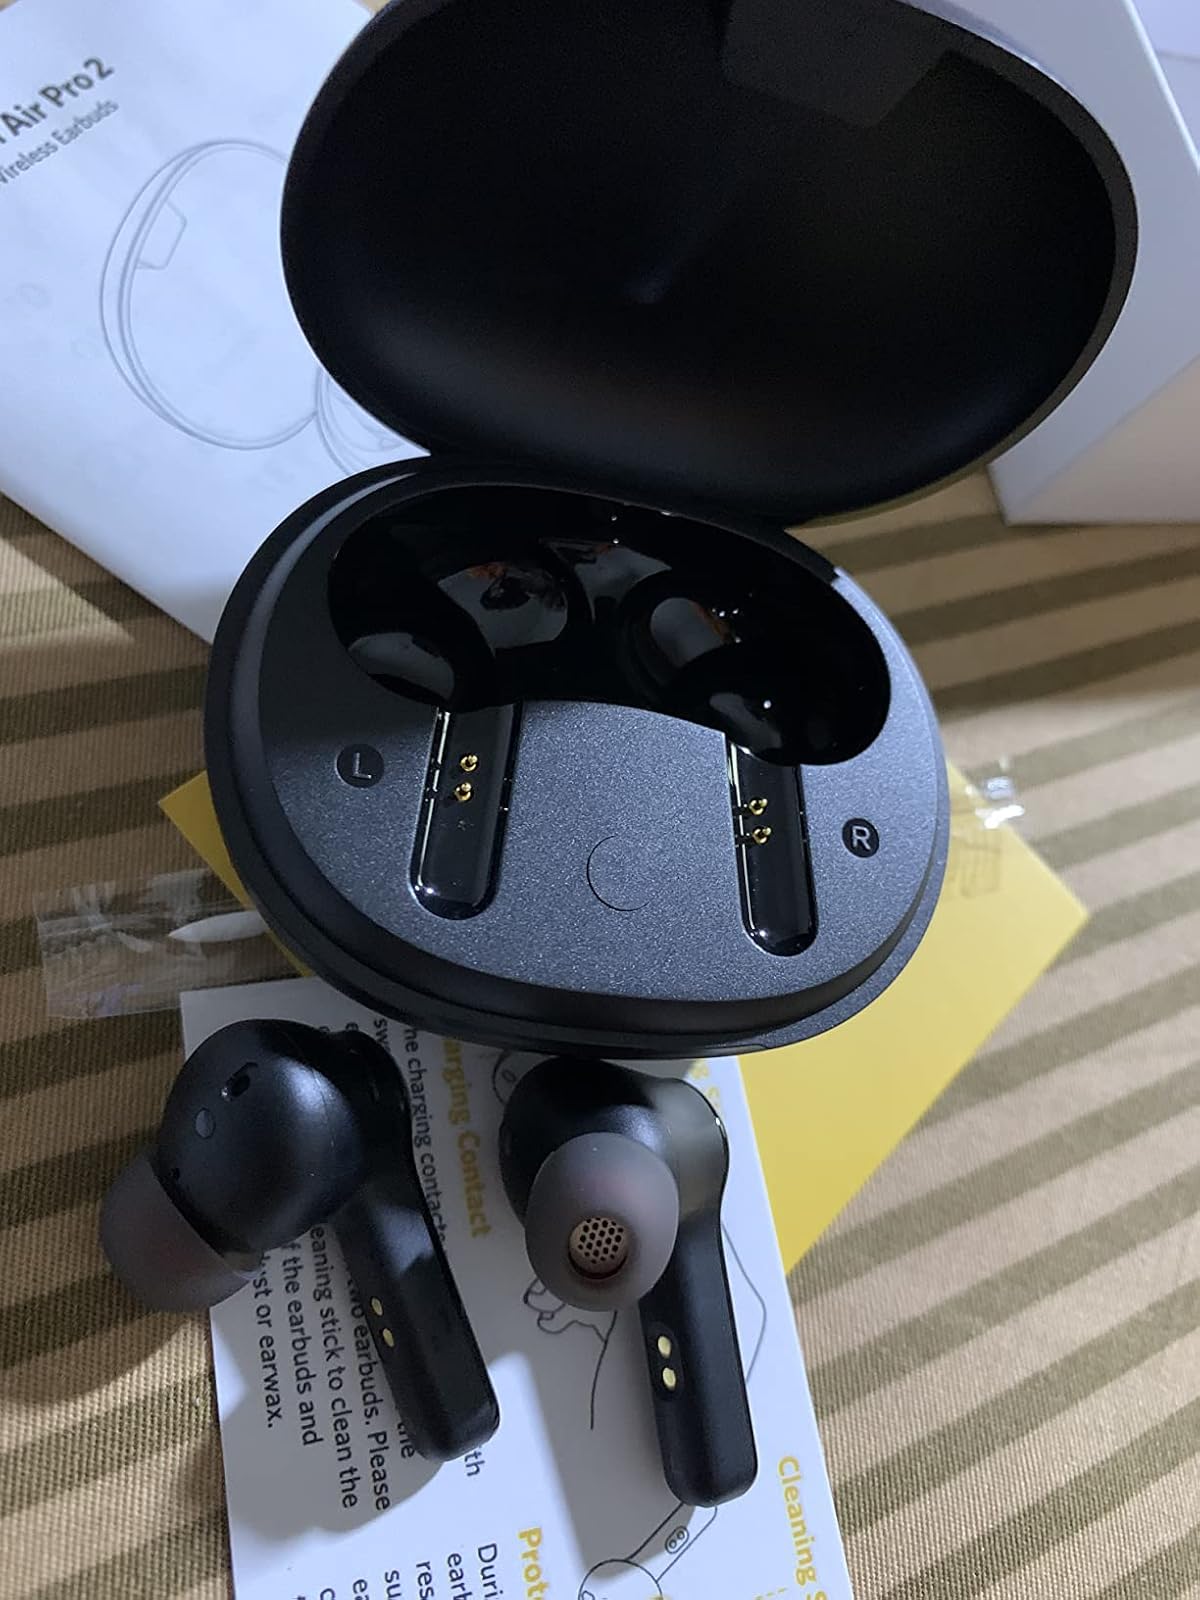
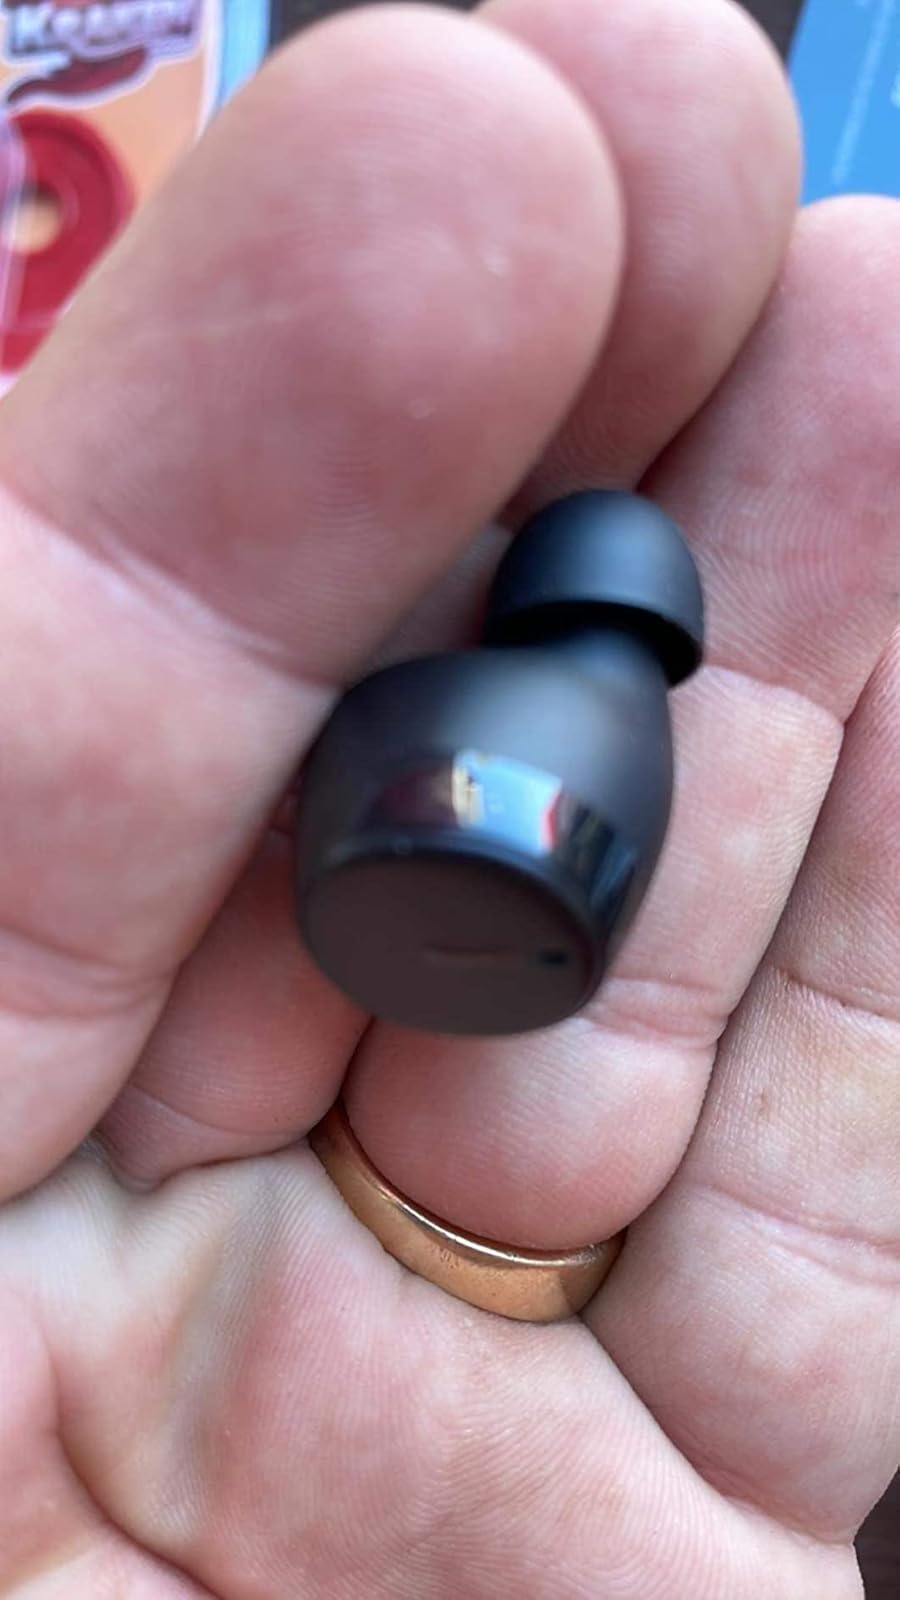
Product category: earbuds
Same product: no